Fauja Singh Keeps Going

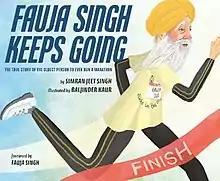

Fauja Singh Keeps Going is a 2020 children's book that tells the story of Sikh centenarian Fauja Singh, who in 2011 claimed to be the oldest person to have completed a marathon. The book is written by Simran Jeet Singh and has illustrations by Baljinder Kaur and foreword written by Fauja Singh.